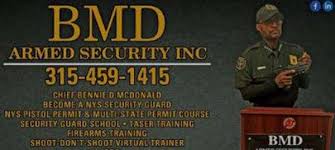
Label: BMD